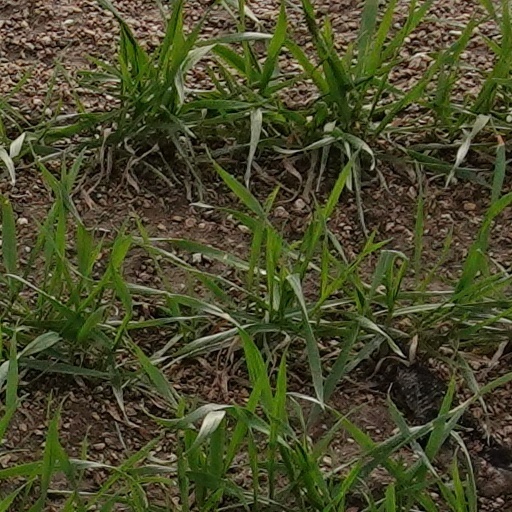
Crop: wheat